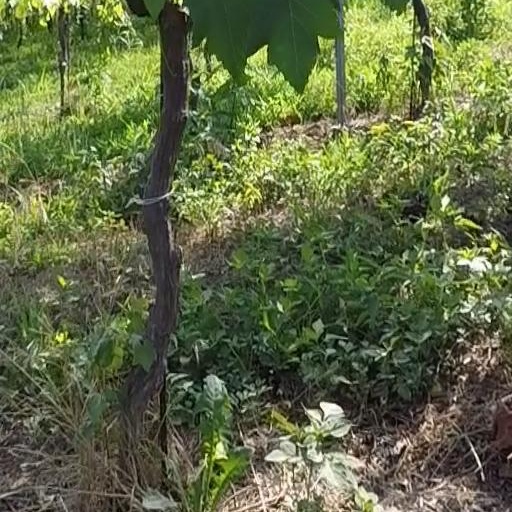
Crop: grape